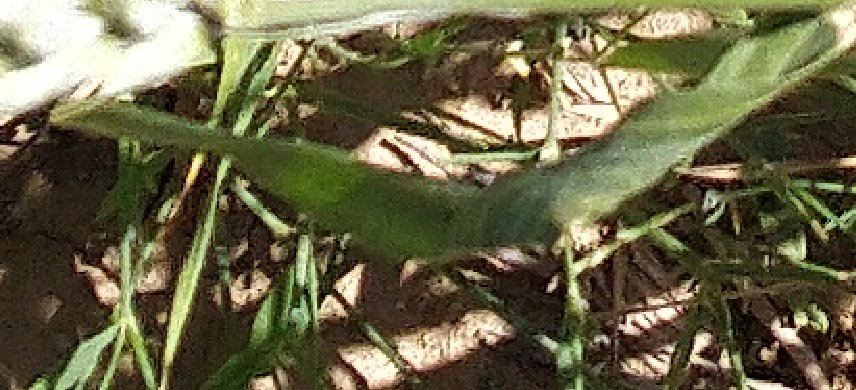
Label: Wheat___Healthy